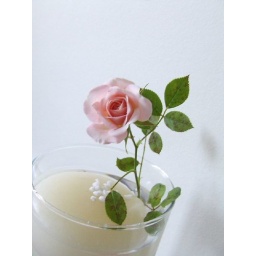
soft pink rose in vase